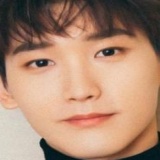
diễn viên Hinh Chiêu Lâm